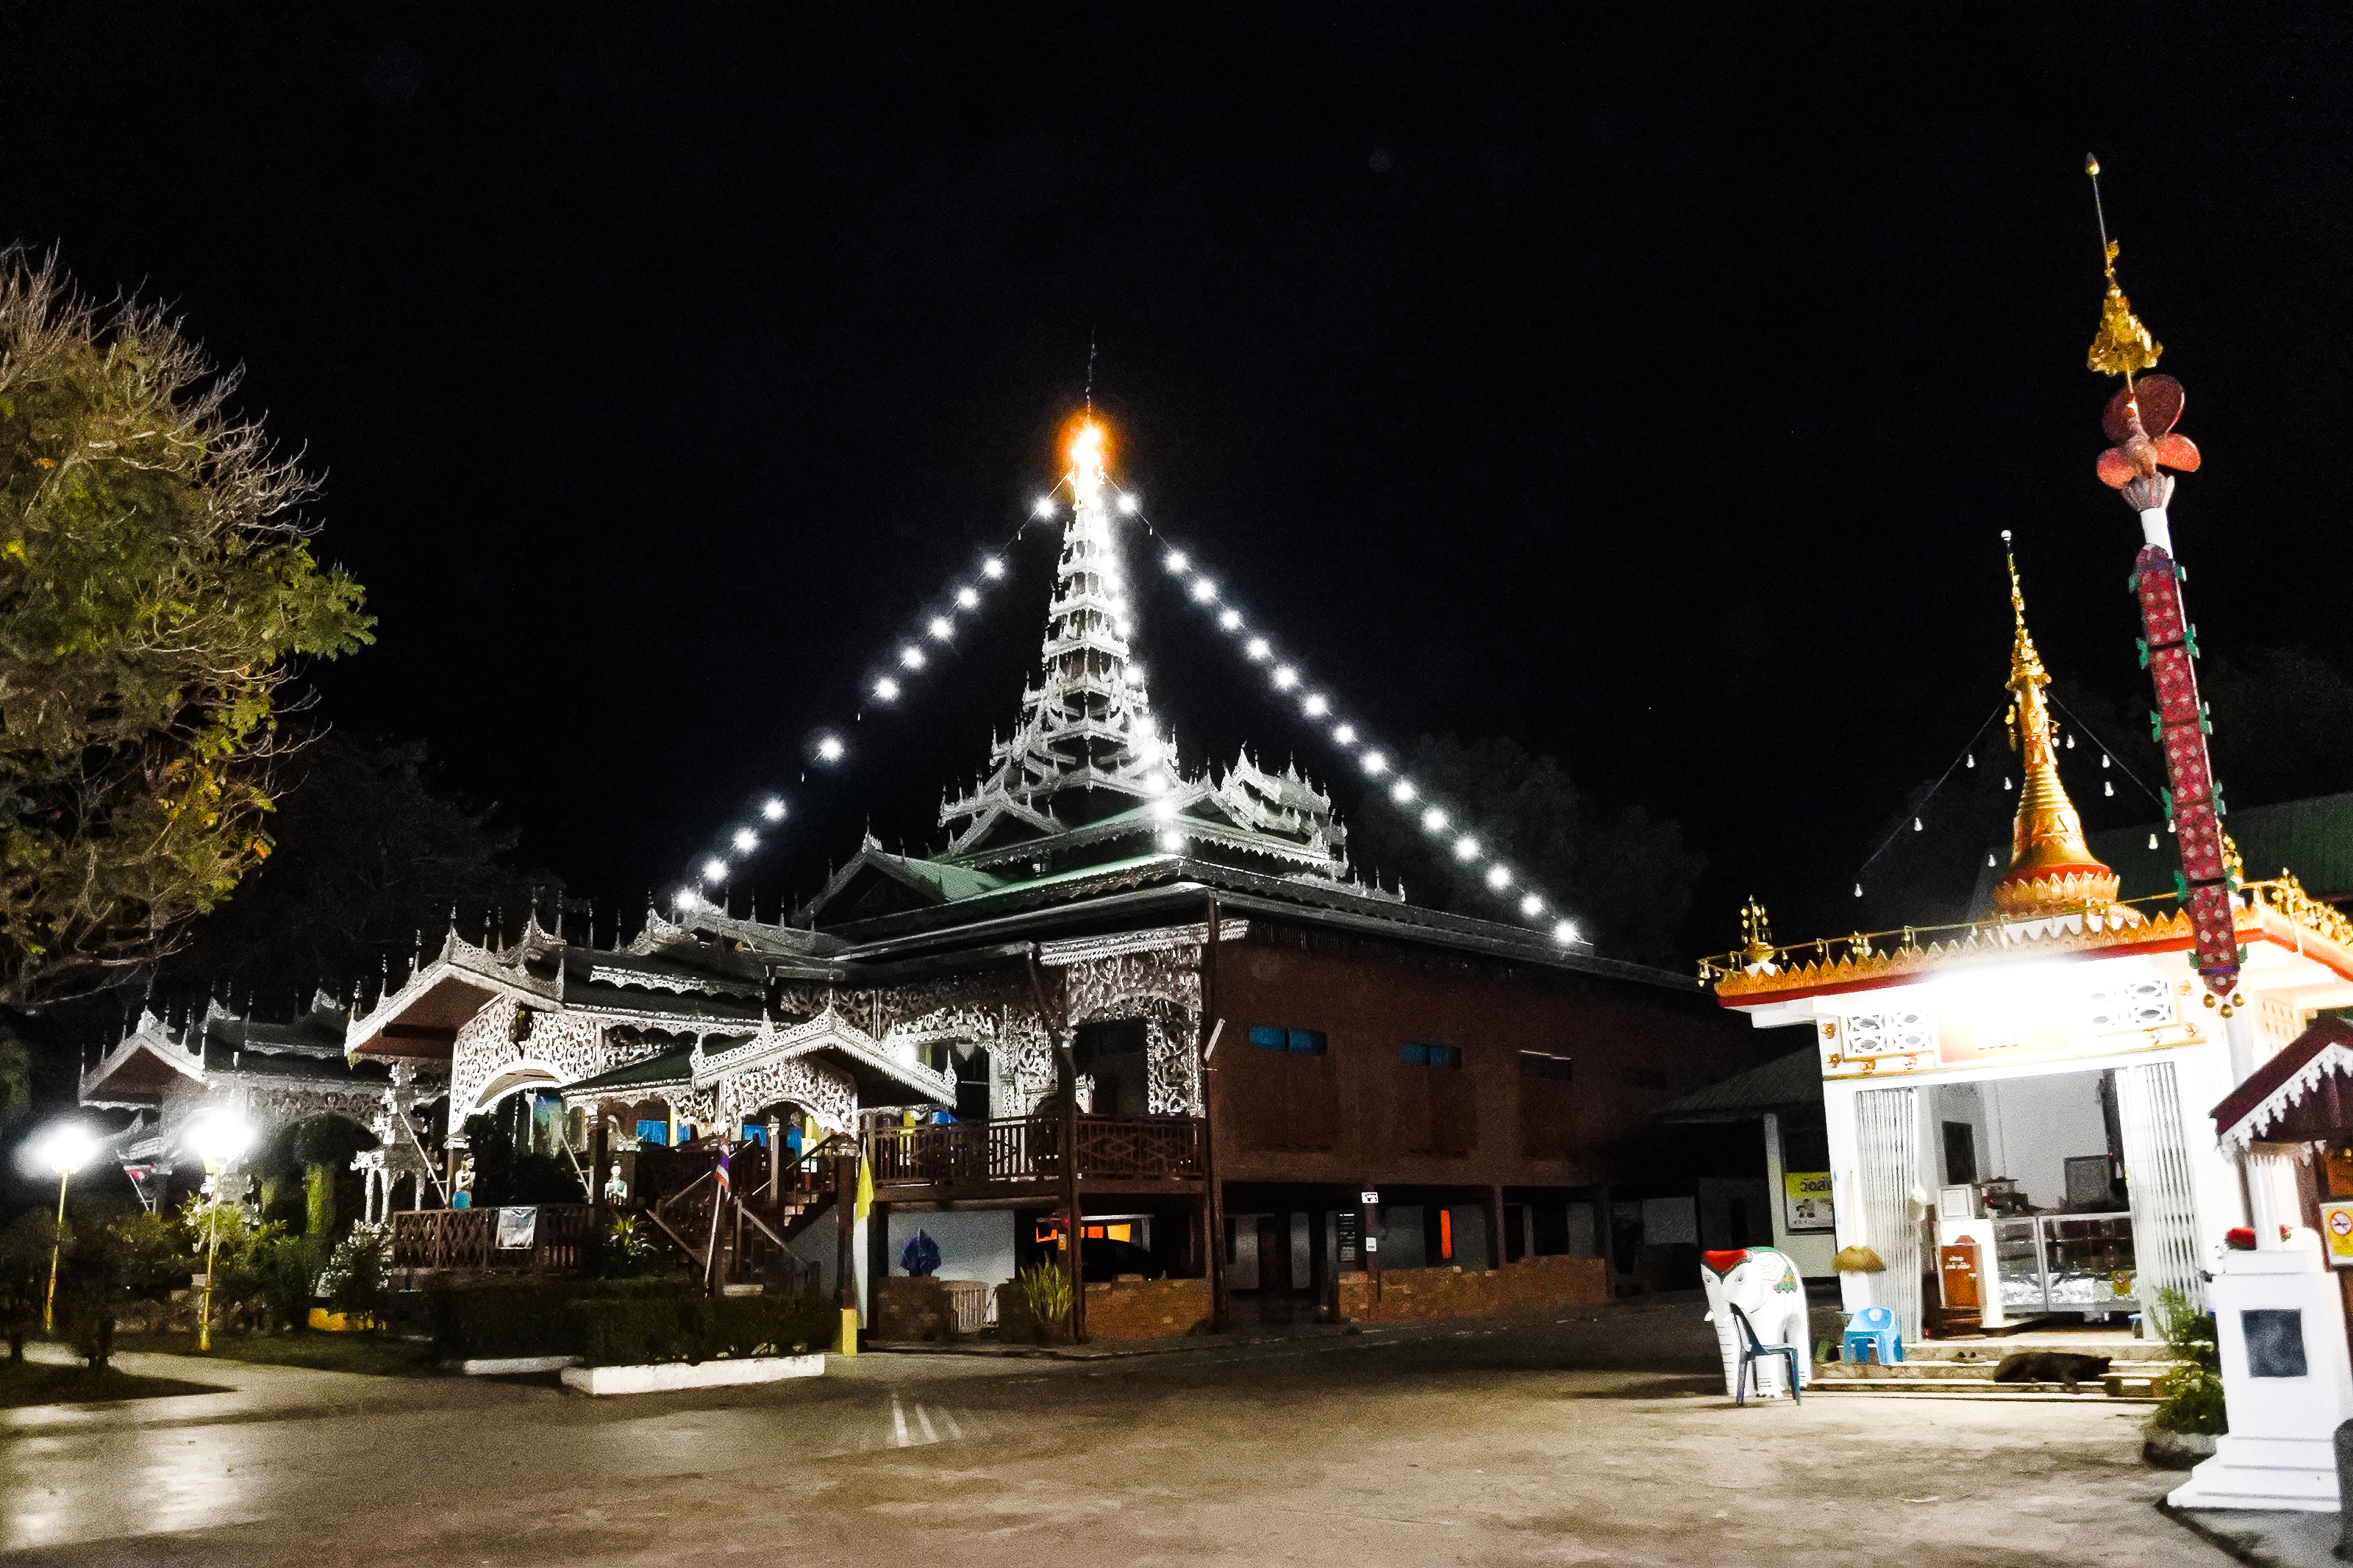
art, pagodas, dusk, asia, chong, wat, buddhism, water, building, klang, religion, gold, hong, mae, mae hong son, beautiful, son, wat chong kham, blue, light, thailand, temple, kham, travel, night, landmark, place of worship, architecture, shrine, sky, tradition, tower, tourist attraction, city, tourism, midnight, spire, steeple